Play Ball (serial)

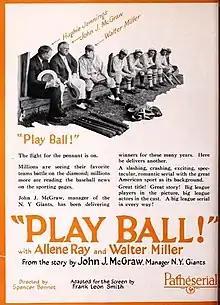
Advertisement

Play Ball is a 1925 American drama film serial directed by Spencer Gordon Bennet and starring Walter Miller and Allene Ray. The film is now considered to be lost. Another 1925 film, a comedy short starring Chester Conklin and Milburn Morante, also used the title "Play Ball".